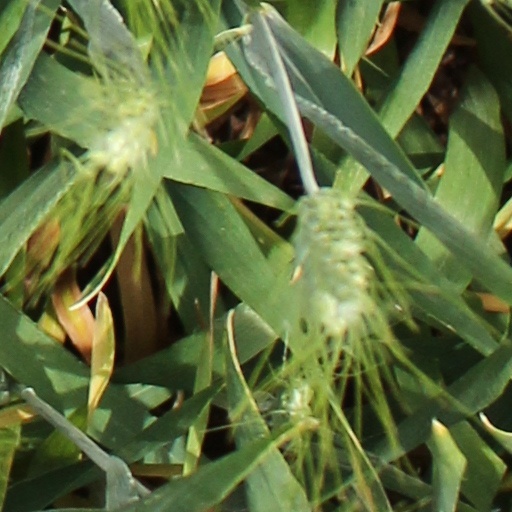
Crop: wheat